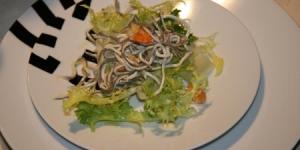
ensalada templada de gulas